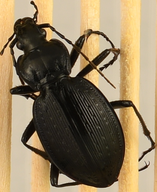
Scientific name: Carabus goryi
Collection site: Mountain Lake Biological Station NEON (MLBS), plot MLBS_008